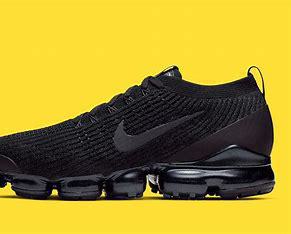
Brand: Nike
Model: Air Vapormax 2023 Flyknit